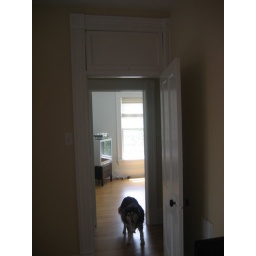
love the lil window over the door